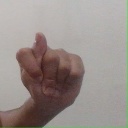
अक्षर: ट